Ohlson Mountain Air Force Station

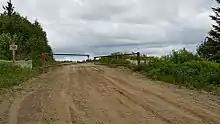
Today the road to the summit is closed except for gravel pit operations

After the site was removed, the hilltop became a gravel pit and informal shooting range. Shooting and other destructive activities eventually caused nearby residents to petition for closure of the area to the public.